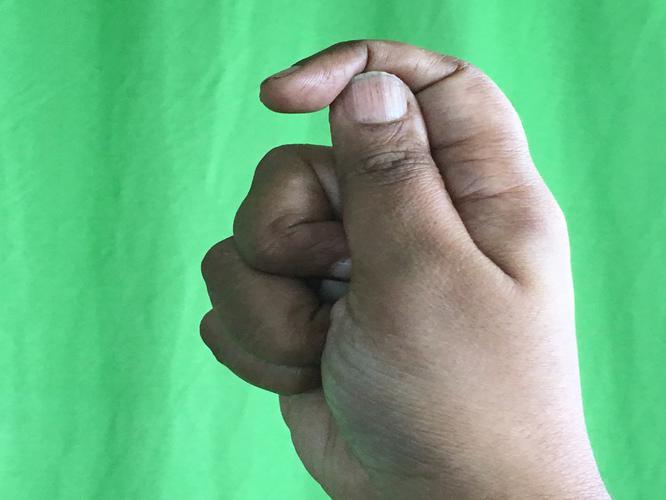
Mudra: Kapith
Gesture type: single_hand